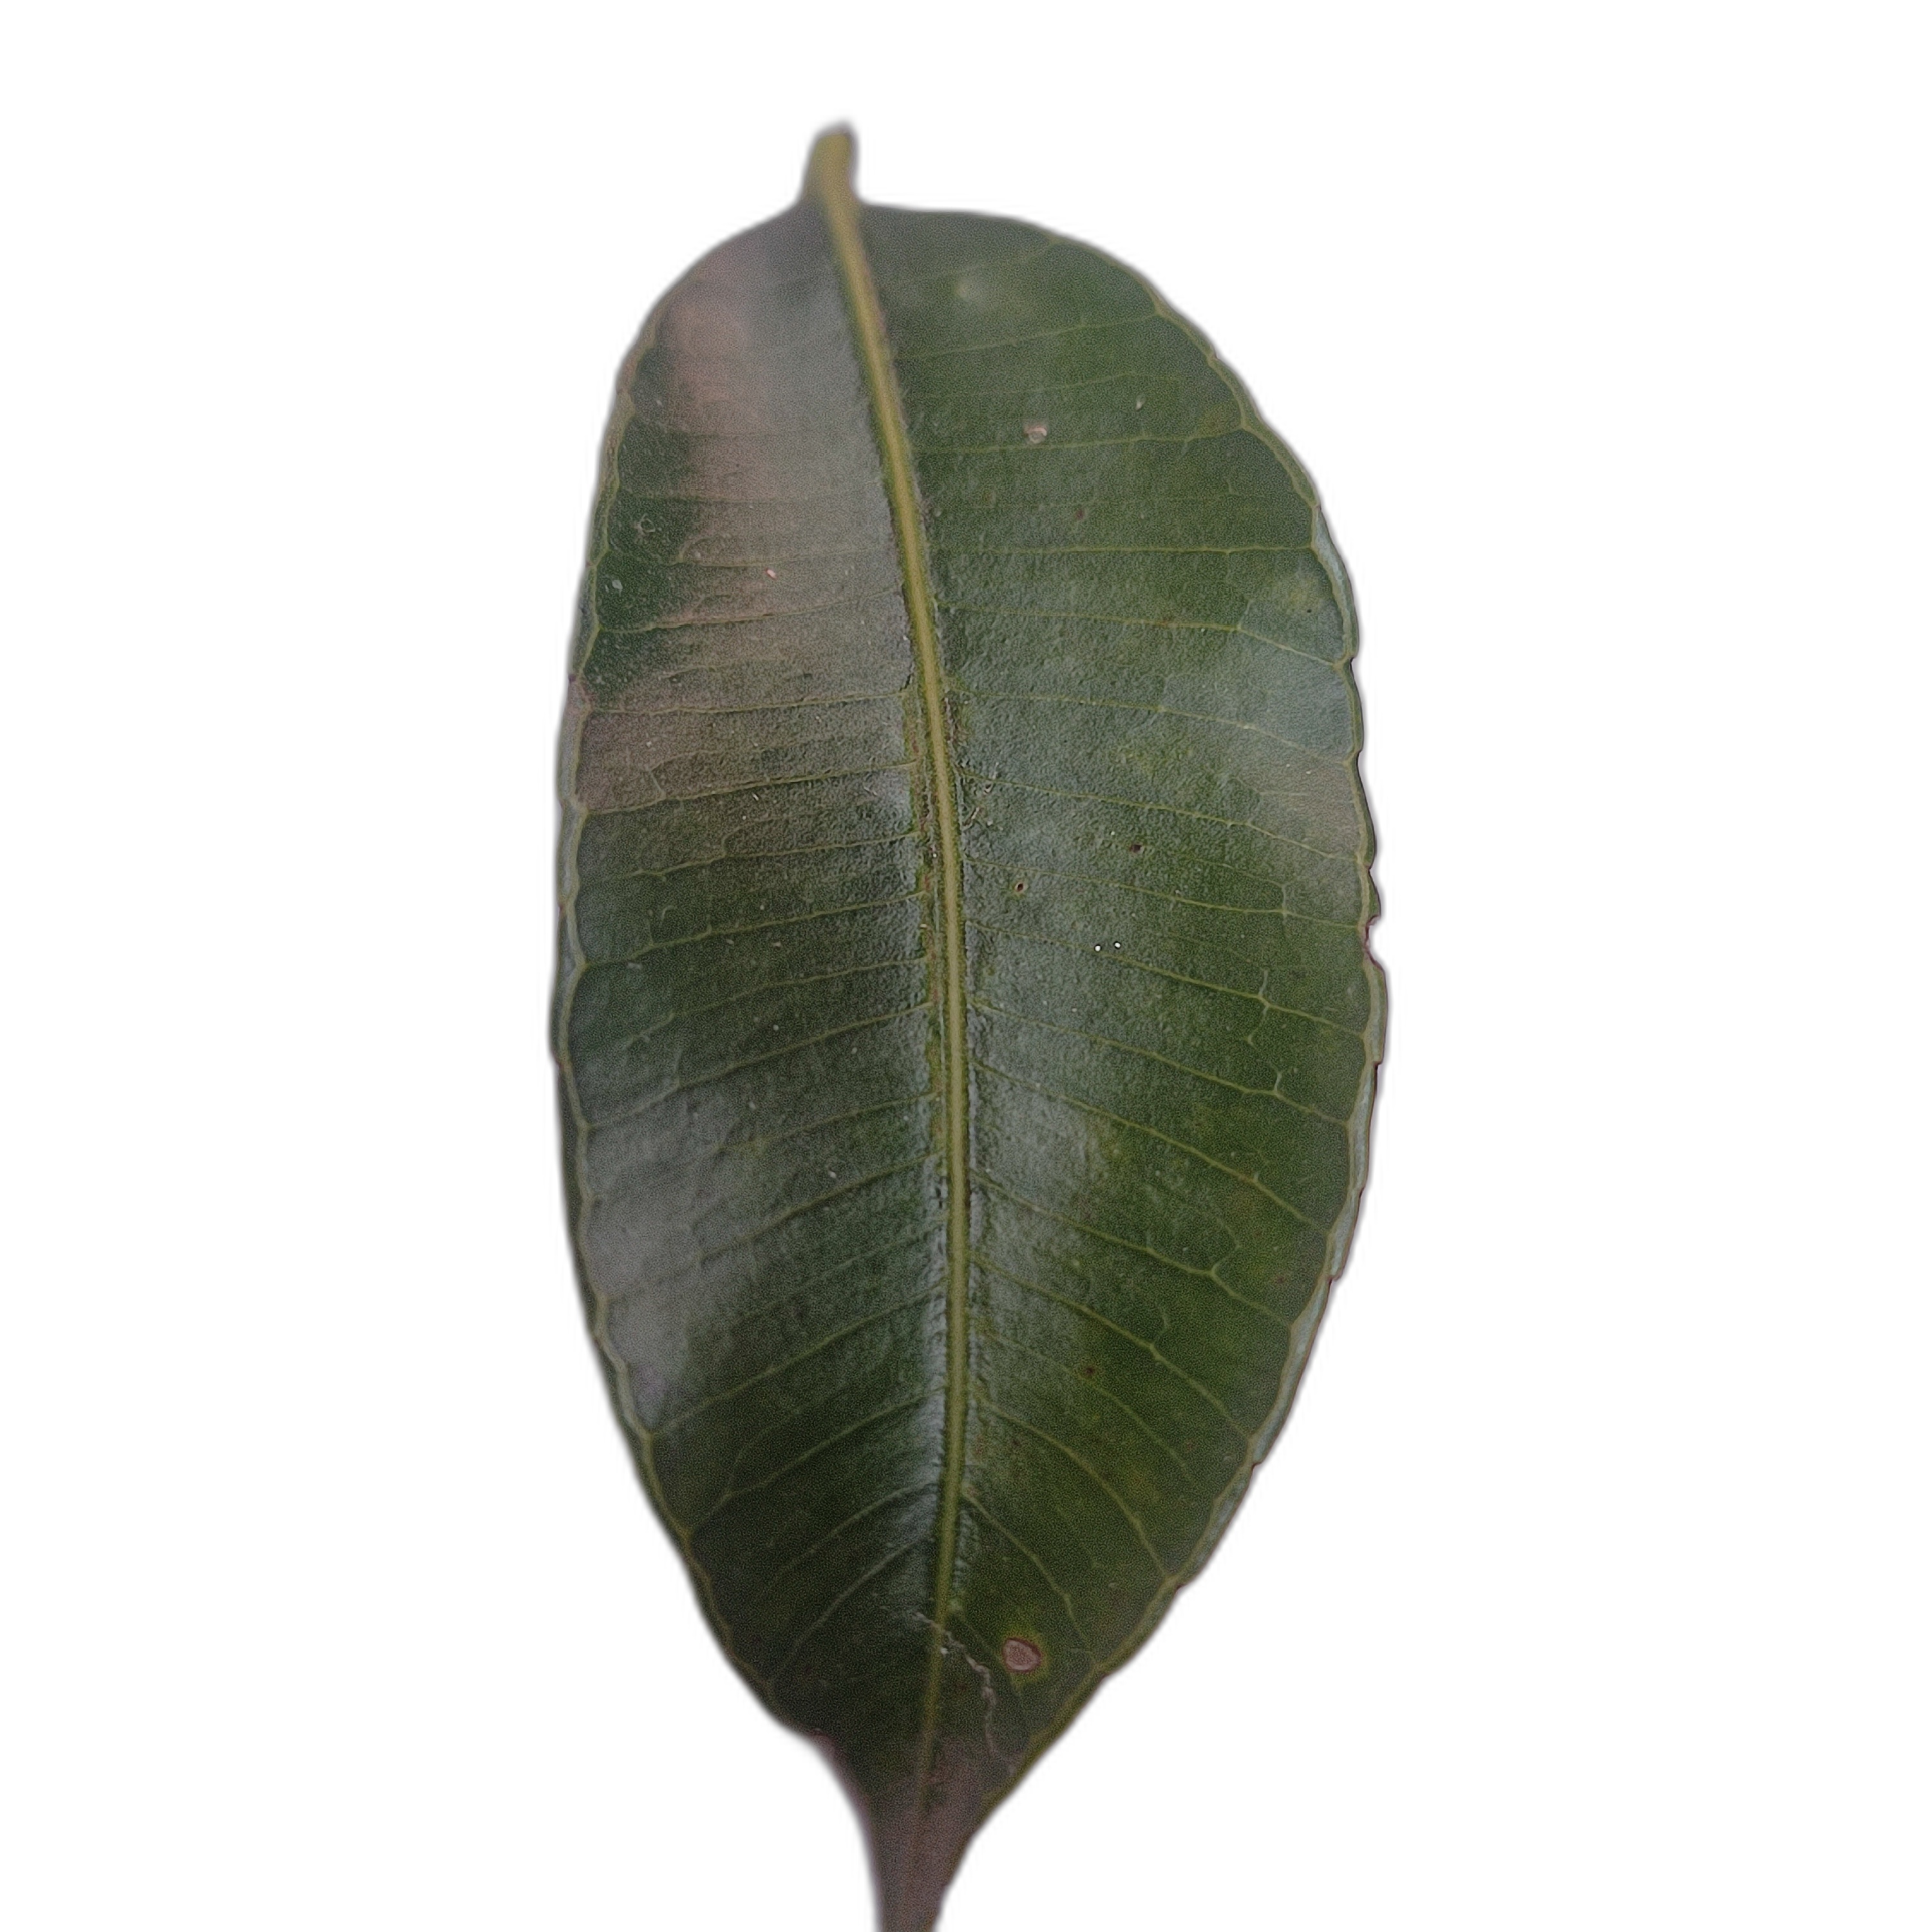
Label: healthy